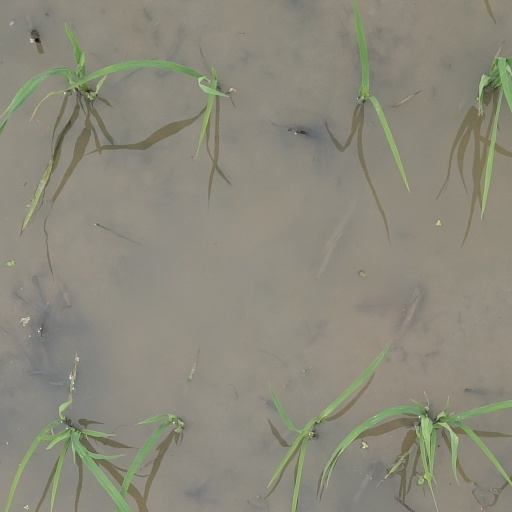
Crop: rice